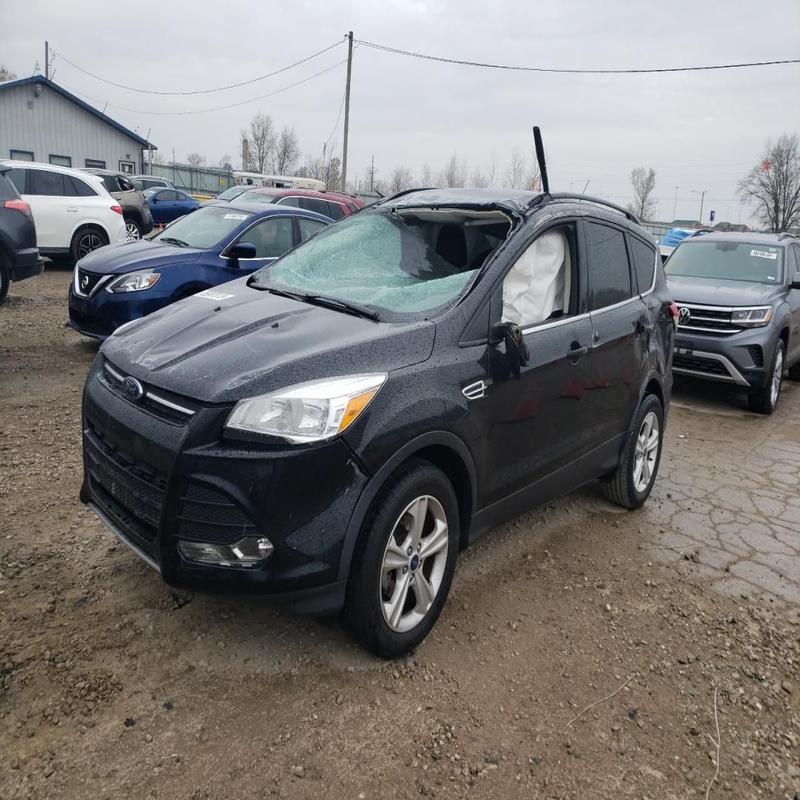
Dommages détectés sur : capot, pare-brise avant, aile avant gauche, porte avant gauche, porte arrière droite, aile arrière droite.
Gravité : majeur